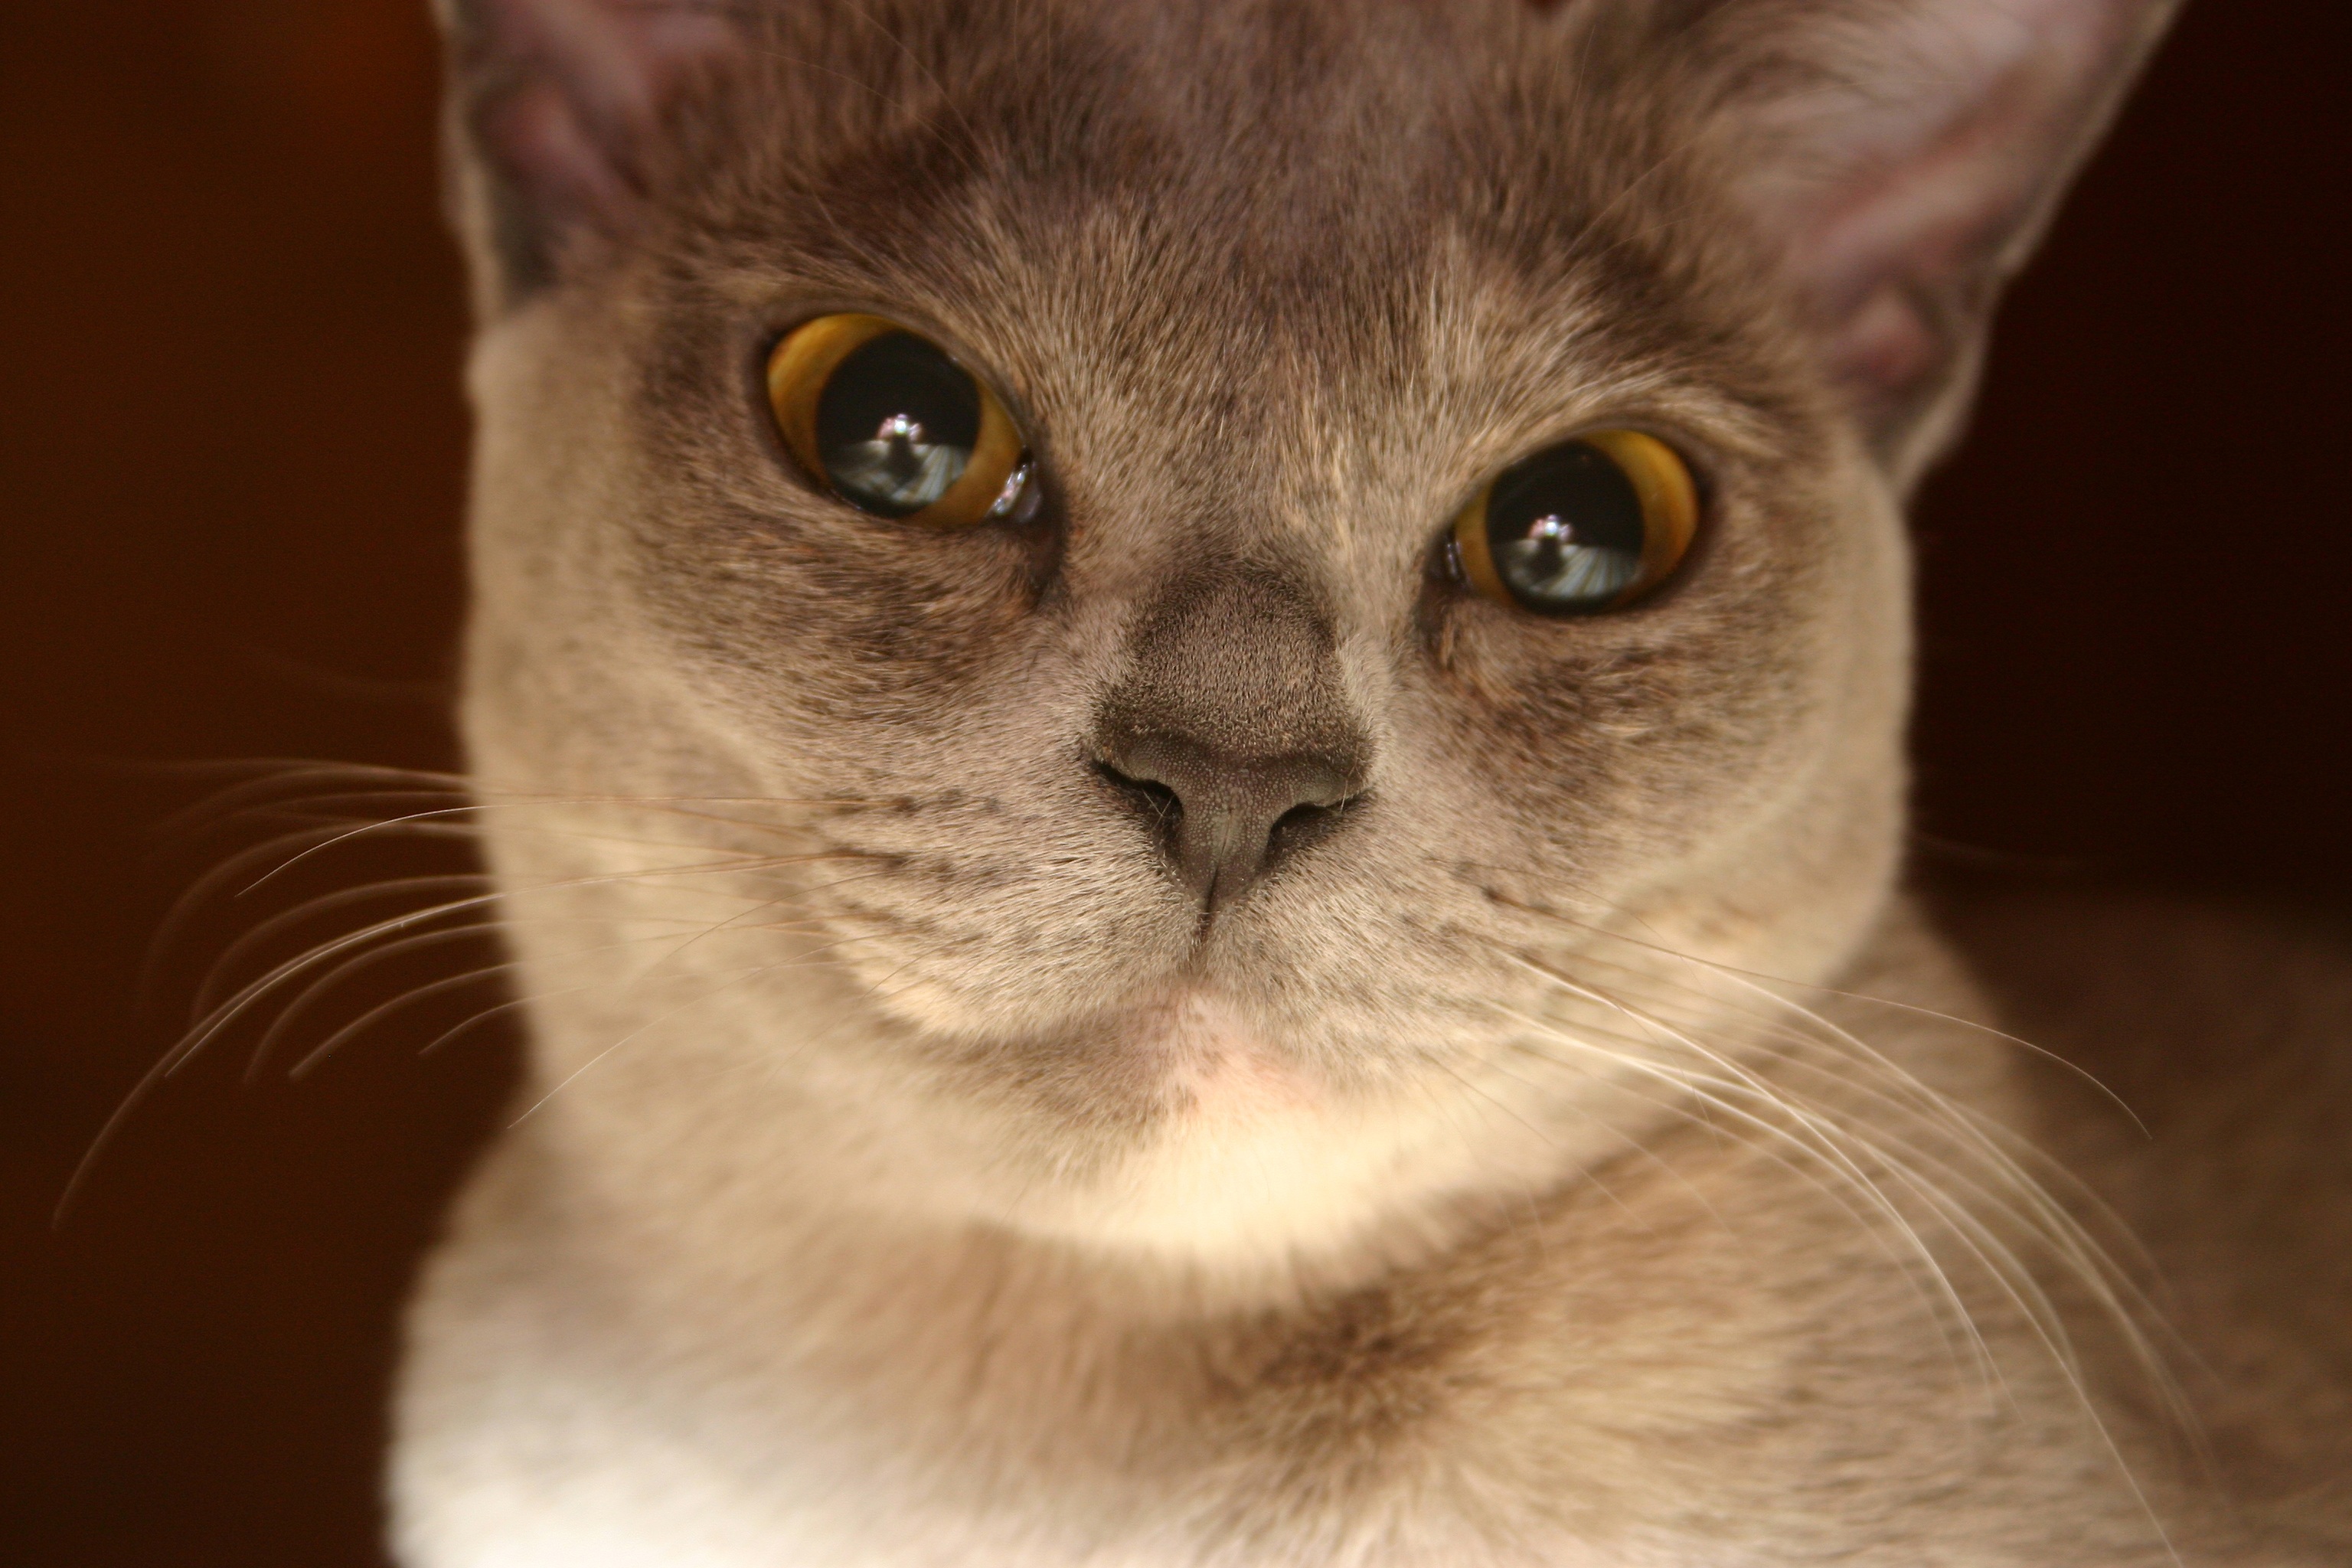
animal, cute, pet, cat, mammal, whiskers, snout, vertebrate, burmese, singapura, british shorthair, european shorthair, chartreux, russian blue, korat, burmilla, small to medium sized cats, cat like mammal, carnivoran, domestic short haired cat, tonkinese